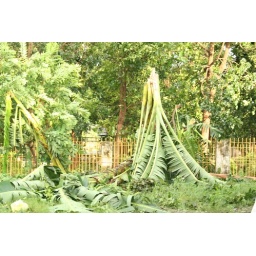
banana tree near our house